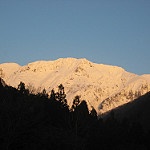
Label: mountain